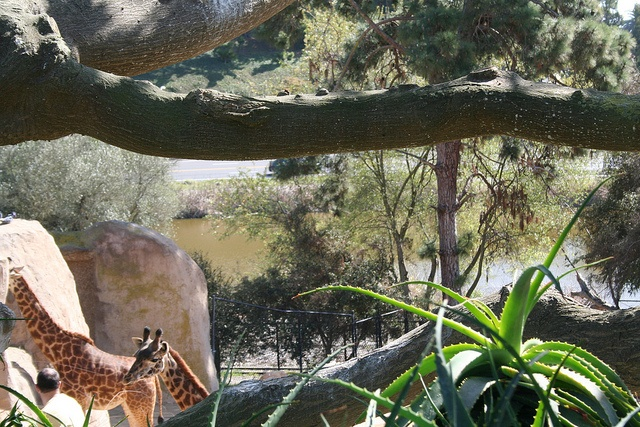
Giraffe standing under a very large tree in a forest next to a boulder.
two giraffes in the background of some tree branches.
Two giraffe walking together in a nature setting.
Two giraffes standing by a large rock wall in an enclosure.
Two Giraffes are standing together while a man observes.